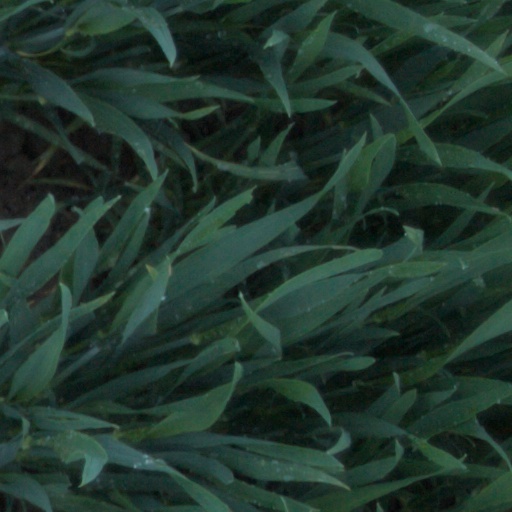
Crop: wheat